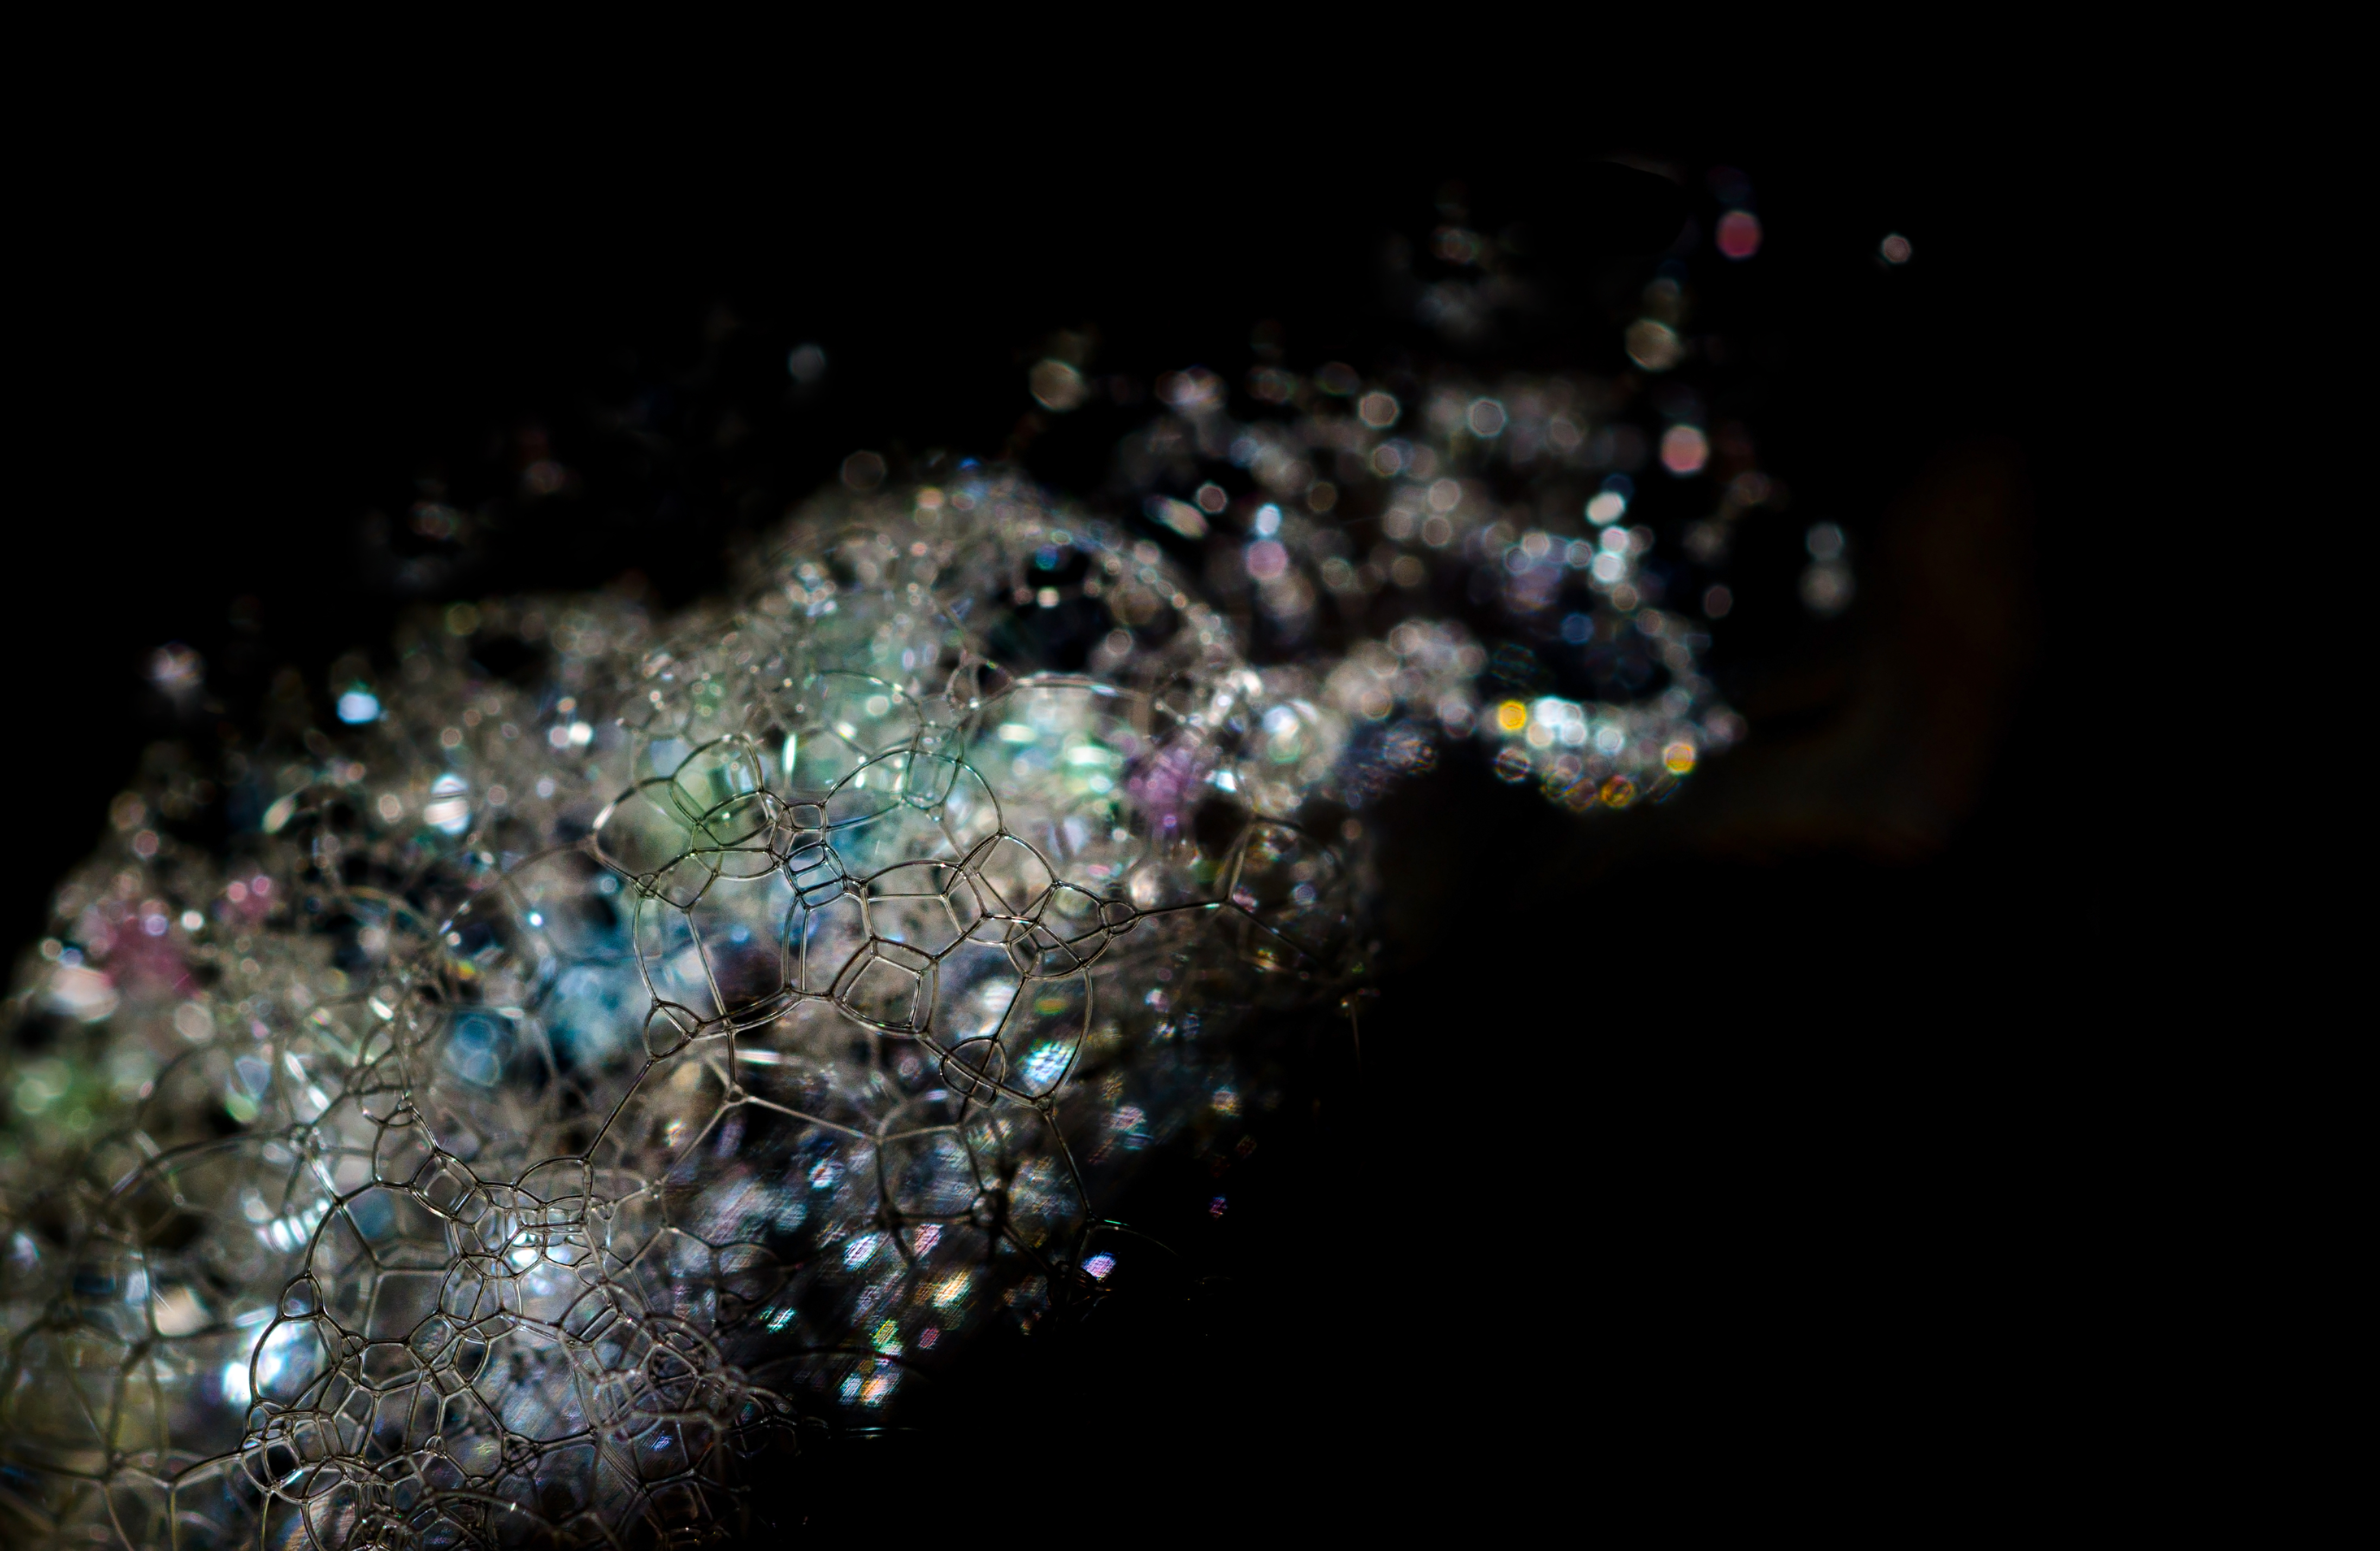
light, abstract, night, flower, color, darkness, christmas decoration, art, bubbles, macro photography